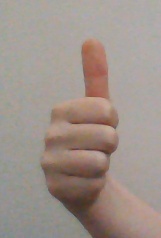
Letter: aleff